United Nations Security Council Resolution 458

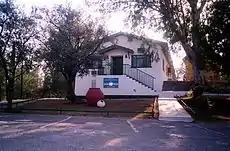
UNFICYP building in 1998

United Nations Security Council Resolution 458, adopted on 14 December 1979, noted a report of the Secretary-General that, due to the existing circumstances, the presence of the United Nations Peacekeeping Force in Cyprus (UNFICYP) would continue to be essential for a peaceful settlement. The council expressed its concerns regarding actions which could heighten tensions, and asked the Secretary-General to report back again before 31 May 1980 to follow the implementation of the resolution.